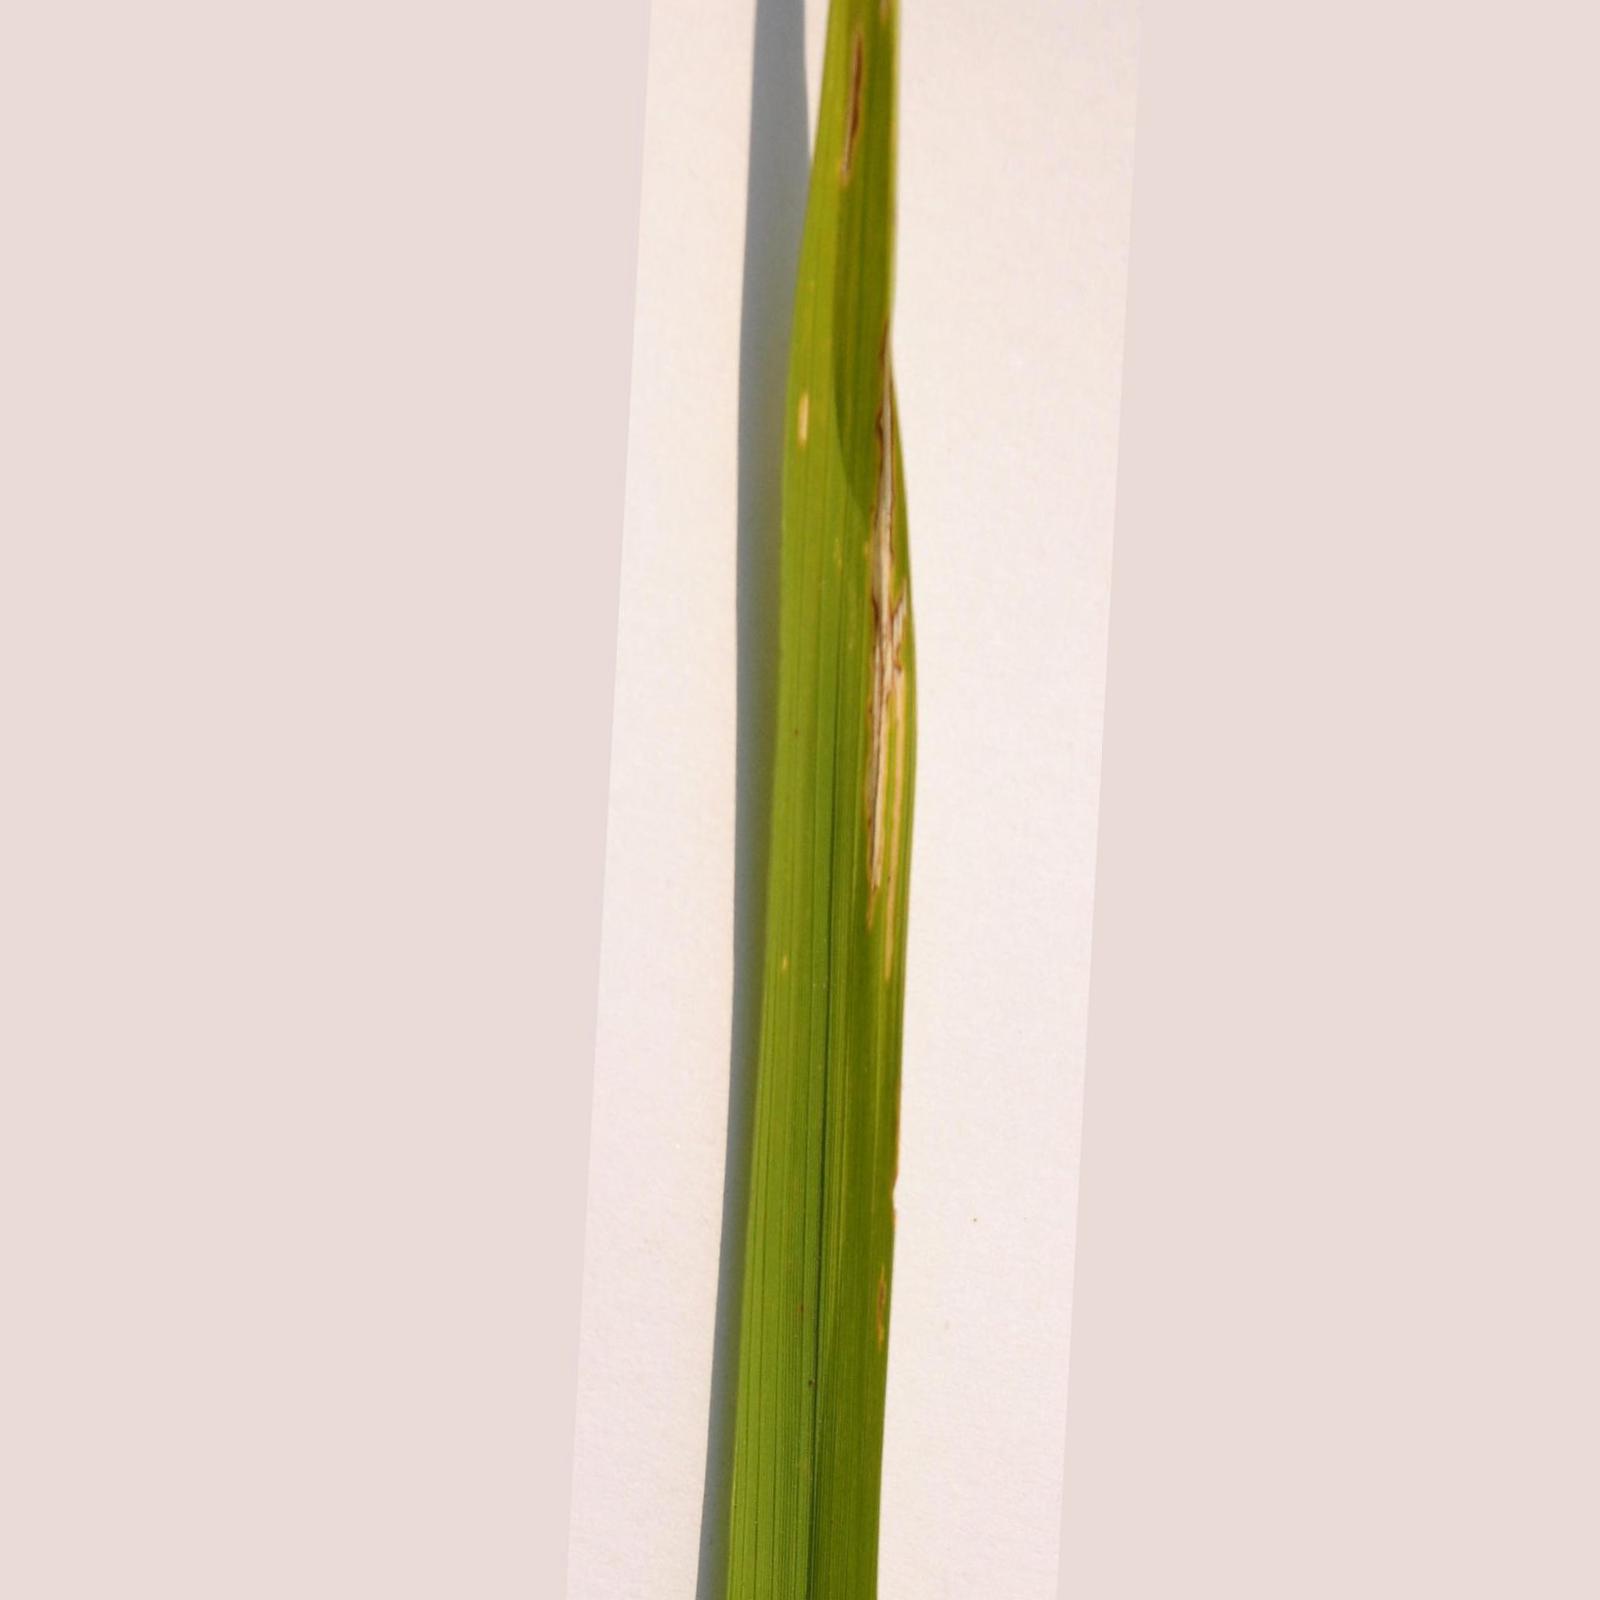
Nhãn: Bệnh Bạc lá (Bacterial leaf blight)